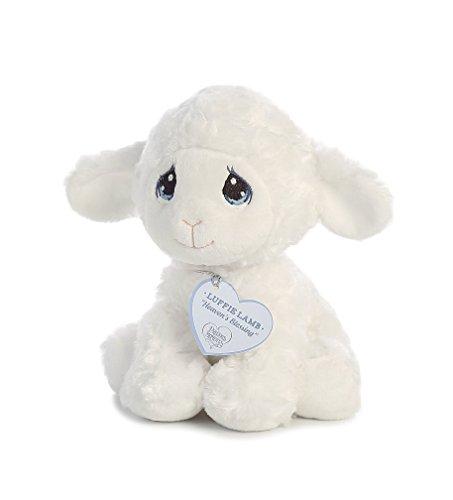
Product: Aurora World Precious Moments Luffie Lamb, 8.5"
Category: Toys & Games | Stuffed Animals & Plush Toys | Stuffed Animals & Teddy Bears
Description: Part of the licensed precious moments collection.
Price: $8.06
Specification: ProductDimensions:6x6x8.5inches|ItemWeight:3.2ounces|ShippingWeight:3.2ounces(Viewshippingratesandpolicies)|DomesticShipping:ItemcanbeshippedwithinU.S.|InternationalShipping:ThisitemcanbeshippedtoselectcountriesoutsideoftheU.S.LearnMore|ASIN:B01G1NK0Q8|Itemmodelnumber:15723|Manufacturerrecommendedage:3yearsandup